Wanderers F.C. (rugby union)

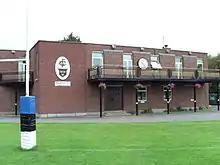
Clubhouse

Wanderers Football Club is a senior rugby union club based in Dublin, Ireland, playing in Division 2B of the All-Ireland League. It is one of the oldest rugby clubs in Ireland, however its exact date of foundation is open to question. In 1860 a team by the name of Wanderers played against Dublin University. However the current team gives its foundation date as 1870. While the link between the two teams is unclear, they both seem to have been founded by former Dublin University players. In 1879 Wanderers were among the founding members of the Irish Rugby Football Union. They have also regularly provided international players for Ireland, including five captains. In 1959, Ronnie Dawson also went on to captain the British and Irish Lions. They have also provided one captain each for both England and Australia.